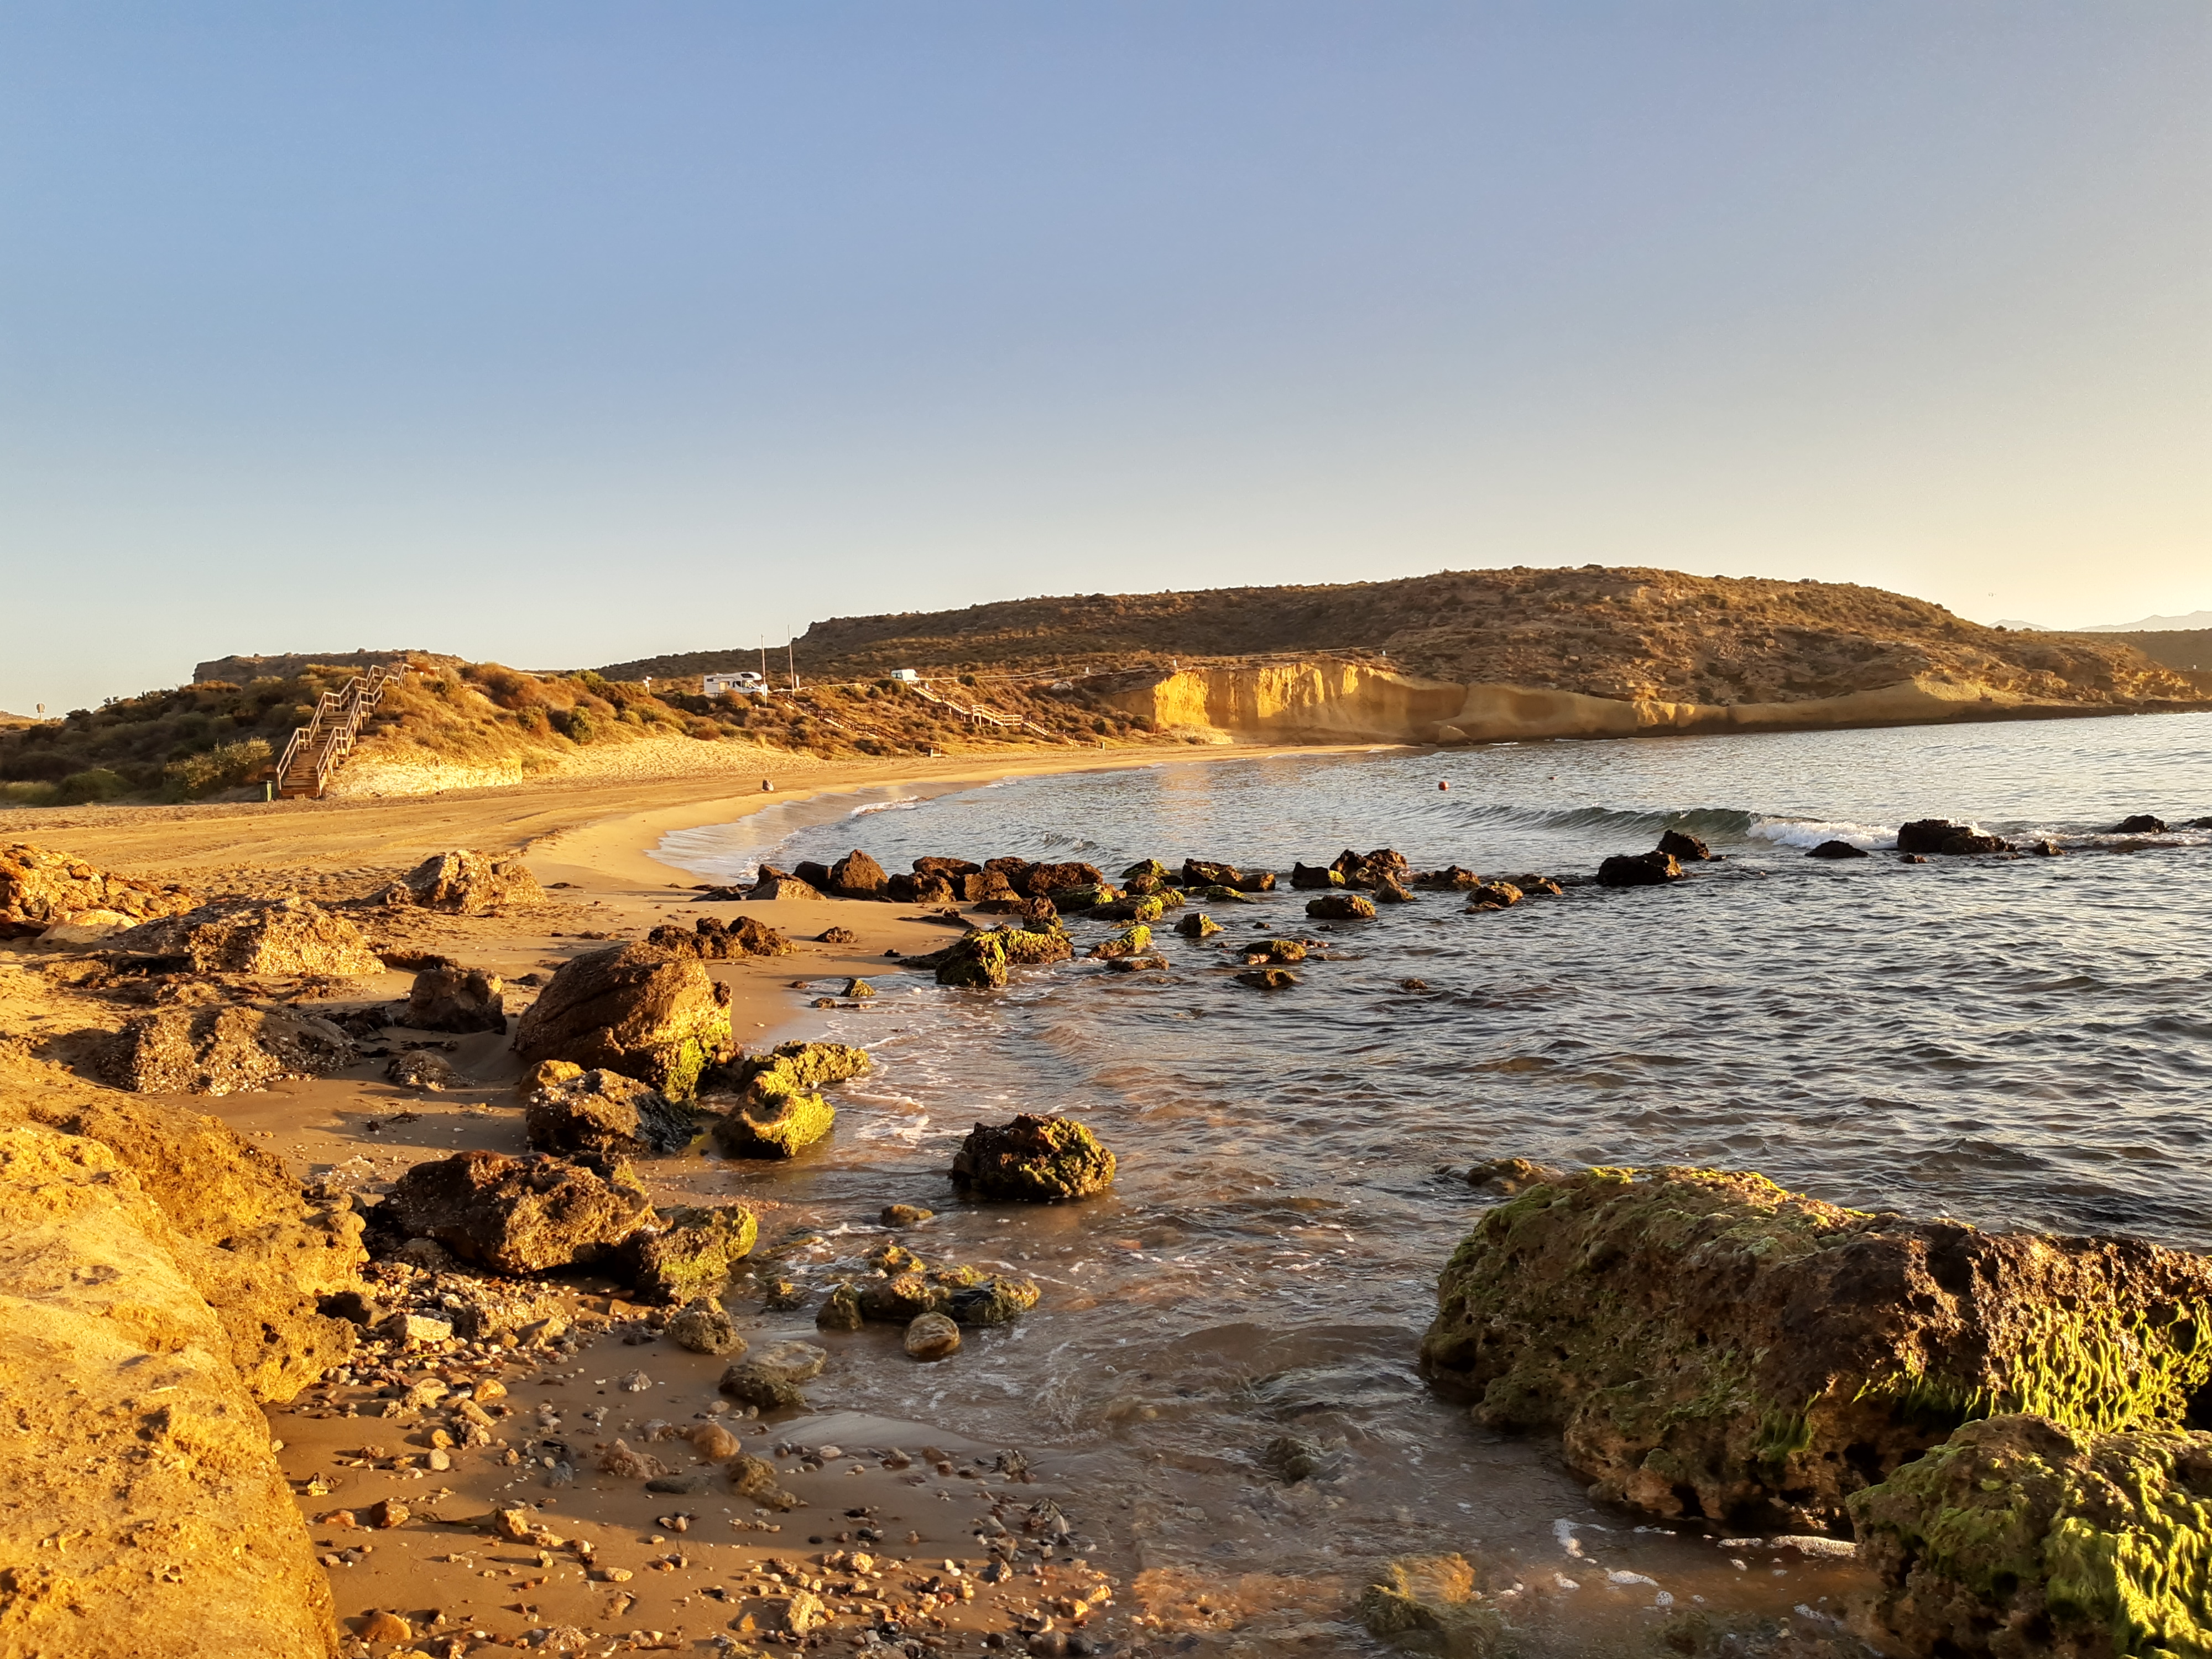
natural, body of water, sky, coast, shore, sea, beach, rock, water, ocean, natural landscape, natural environment, coastal and oceanic landforms, wilderness, morning, sand, headland, bay, cloud, horizon, mountain, wave, landscape, sunlight, sunset, cliff, cape, tide pool, promontory, geology, evening, wind wave, tourism, vacation, cove, Raised beach, hill, terrain, formation, reflection, inlet, sunrise, tropics